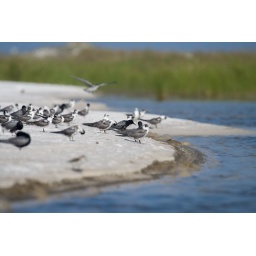
Shorebirds on a sand bar in Santa Rosa Sound